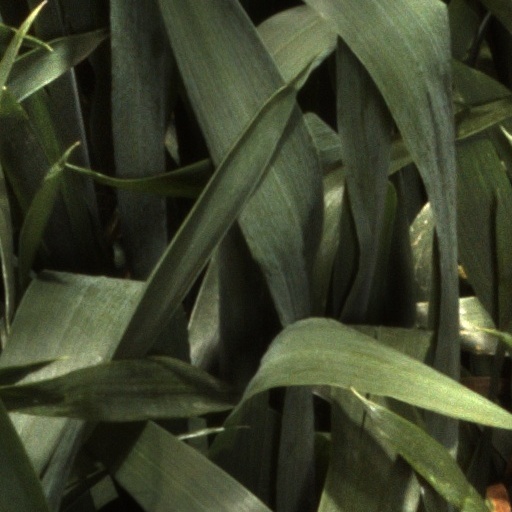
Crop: wheat